Rose Tico

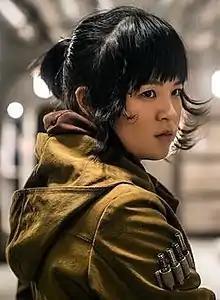
Kelly Marie Tran as Rose Tico in "Star Wars: The Last Jedi"

Rose Tico is a fictional character in the "Star Wars" franchise, first appearing in the simultaneously released "" and "Cobalt Squadron" (both 2017). A mechanic with the Resistance, she befriends Finn (John Boyega) and works with him to try to help Resistance forces escape from the First Order. Rose is portrayed by Kelly Marie Tran.